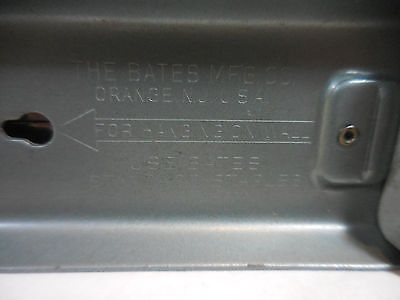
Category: stapler